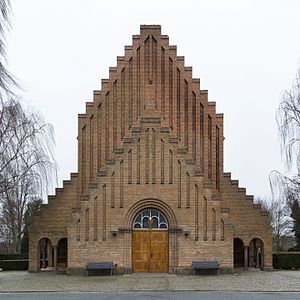
Frederik Draiby
Store Kapel, Vestre Kirkegård, Aarhus.
Store Kapel, Vestre Kirkegård, Aarhus
Frederik Marius Rasmussen Draiby blev i 1919 ansat som den første stadsarkitekt i Aarhus.